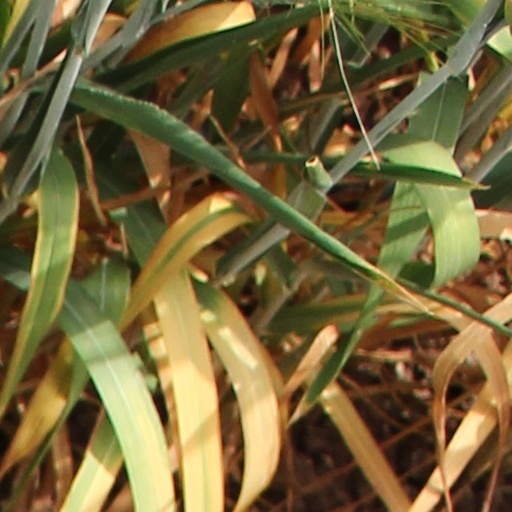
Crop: wheat